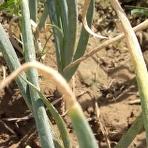
Crop: Onion
Condition: fusarium-d